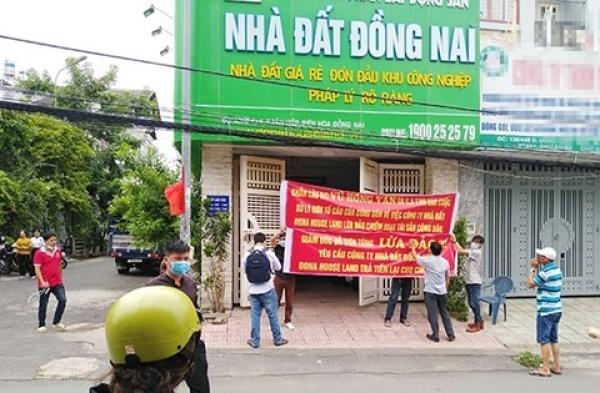
có một người đàn ông đeo ba lô màu xanh lam đậm đang đứng trước ngôi nhà có biển hiệu màu xanh lá cây